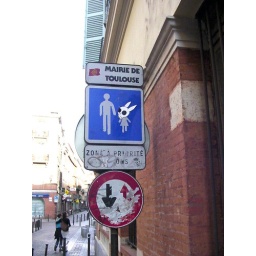
Slightly altered street sign in Toulouse, FR